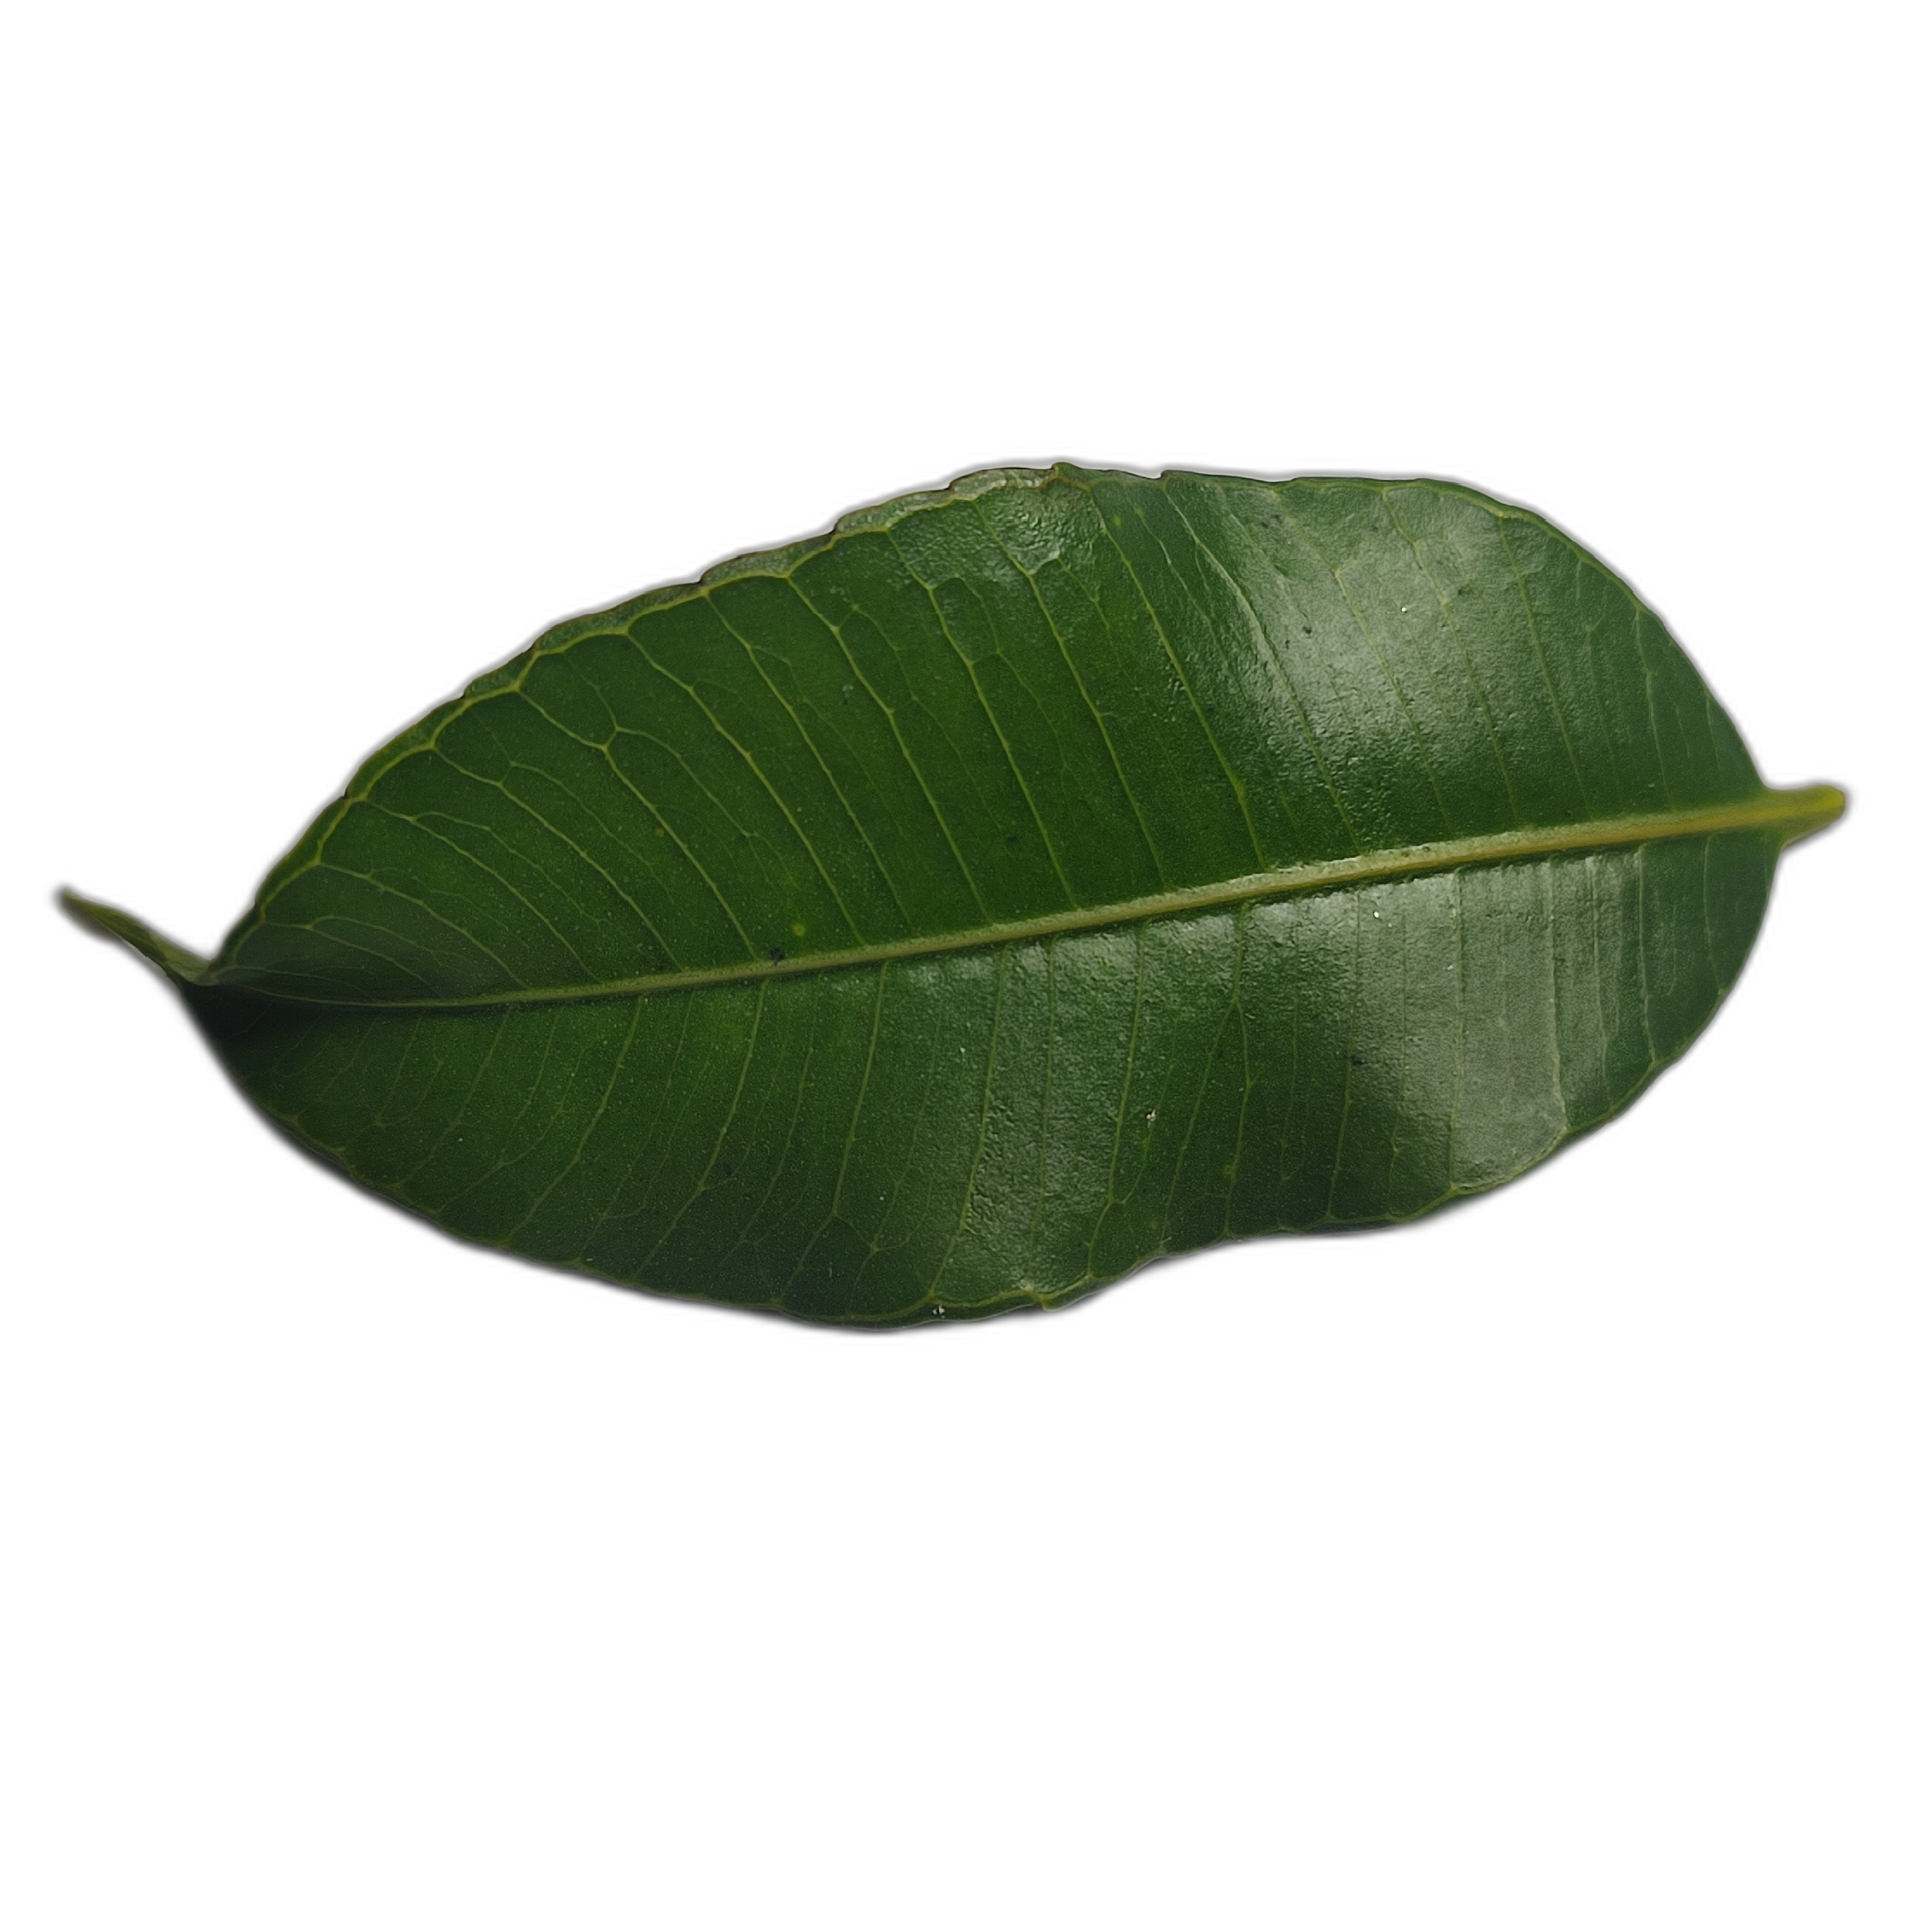
Label: healthy